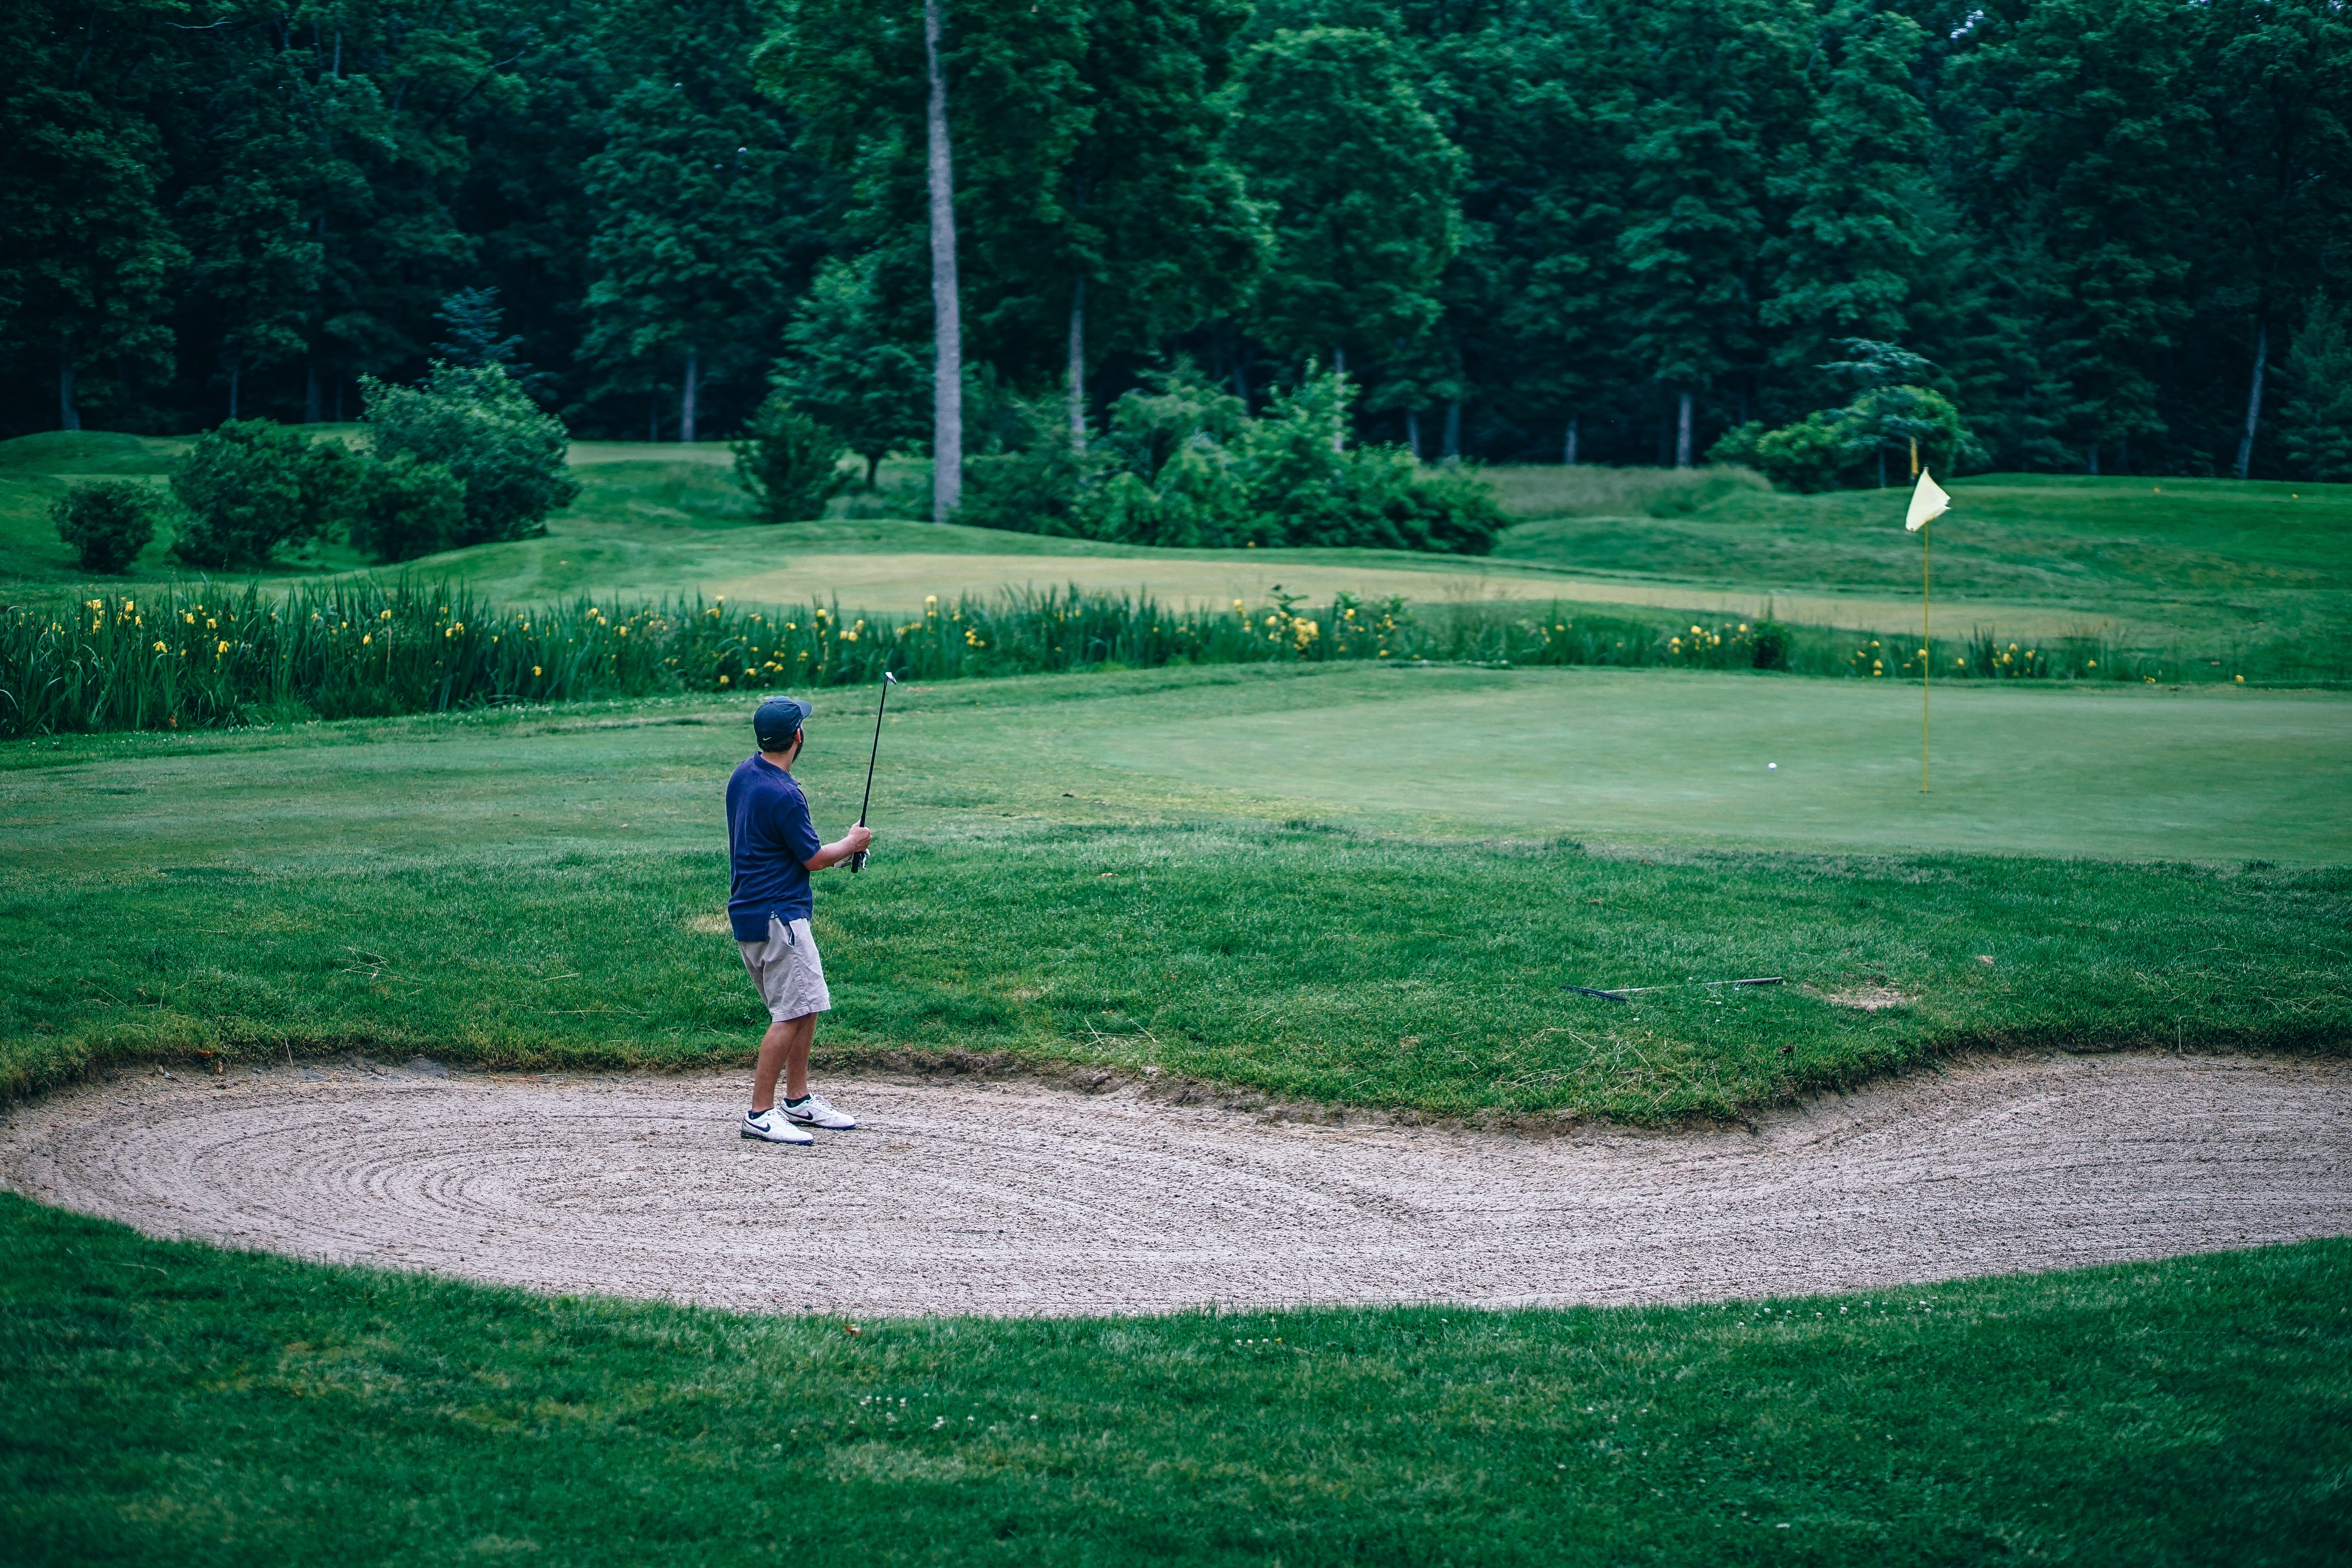
grass, structure, lawn, recreation, green, baseball field, golf, golf course, golf club, sports, ball game, outdoor recreation, sport venue, pitch and putt